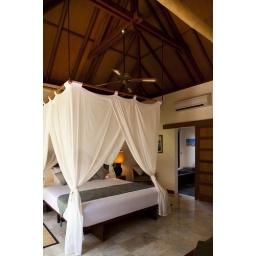
Two bedroom pool villa. Mosquito net over the double bed